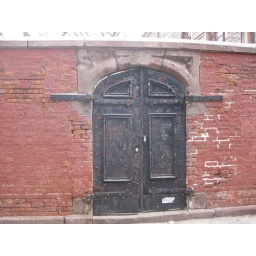
cemetery door in wall